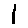
Label: 1